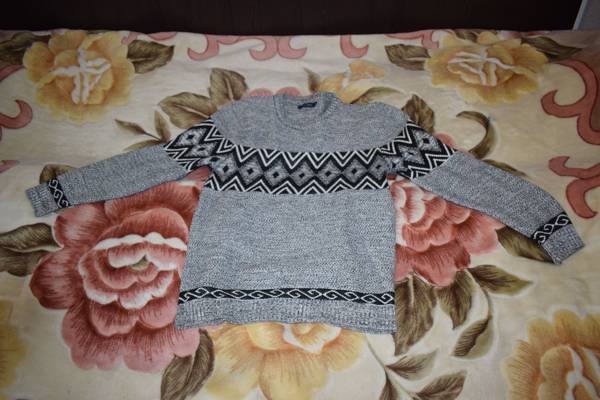
Waste category: clothes